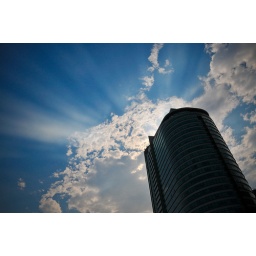
Foxtown building under the blue sky and sunshine